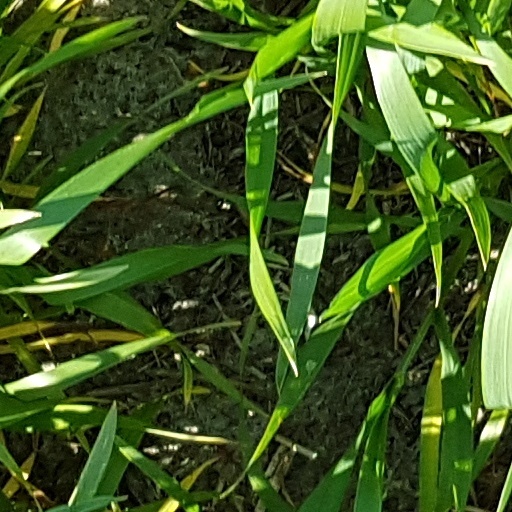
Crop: wheat